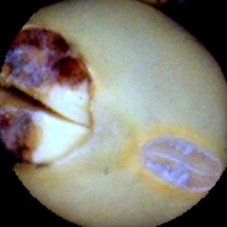
Label: Broken